Eupraxia of Ryazan

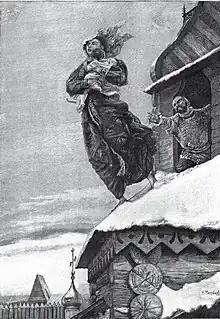
Engraving by Nikolai Matveev, 19th century

Eupraxia of Ryazan (died 1237) was a princess consort of Ryazan by marriage to Fyodor Yurevich of Ryazan. She is venerated as a local saint in the Russian Orthodox Church.